Provins

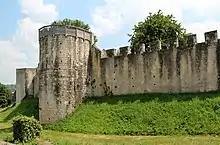
City walls and towers

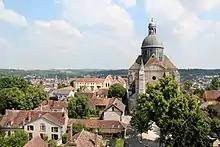
The

Provins is known for its well-preserved, original fortifications from the 12th century, such as the (the Caesar Tower) and city walls. Many of the residential and commercial buildings within the Upper Town are likewise from the 12th century; these buildings held the residences of merchants, stores and counting houses. Of the four main fair towns in the County of Champagne (Troyes, Lagny-sur-Marne, and Bar-sur-Aube), Provins is the only one that has retained much of its medieval character.